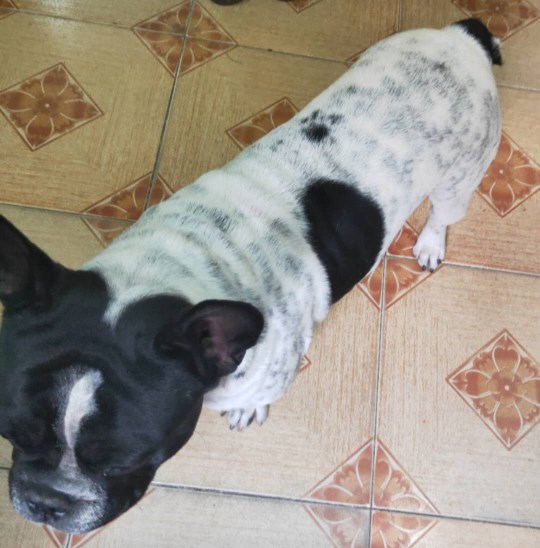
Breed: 1121-n000002-French_bulldog